Christianity in the ante-Nicene period

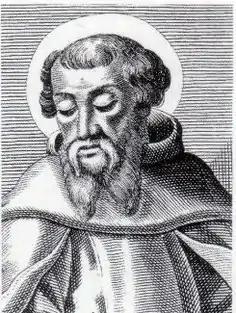
Irenaeus wrote On the Detection and Overthrow of the So-Called Gnosis.

In the post-Apostolic church, bishops emerged as overseers of urban Christian populations, and a hierarchy clergy gradually took on the form of "episkopos" (overseers, bishops), "presbyters" (elders), and then "deacons" (servants).